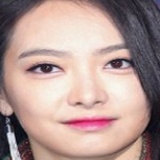
diễn viên Tống Thiến (Victoria)